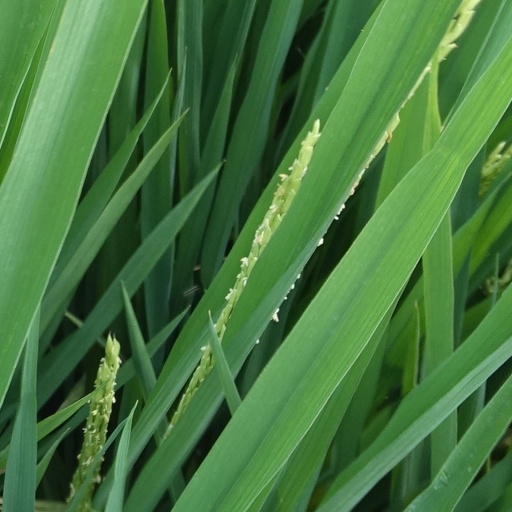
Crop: rice